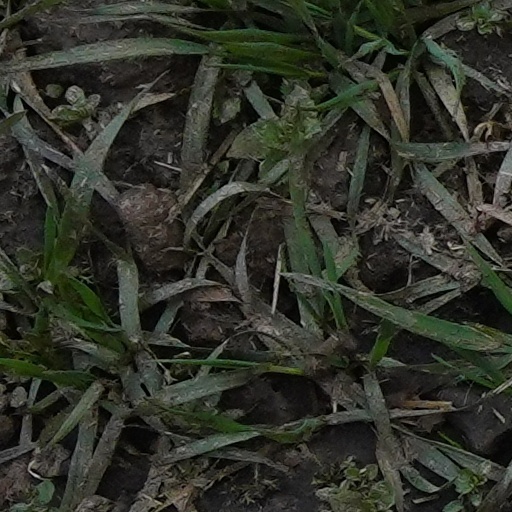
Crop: wheat